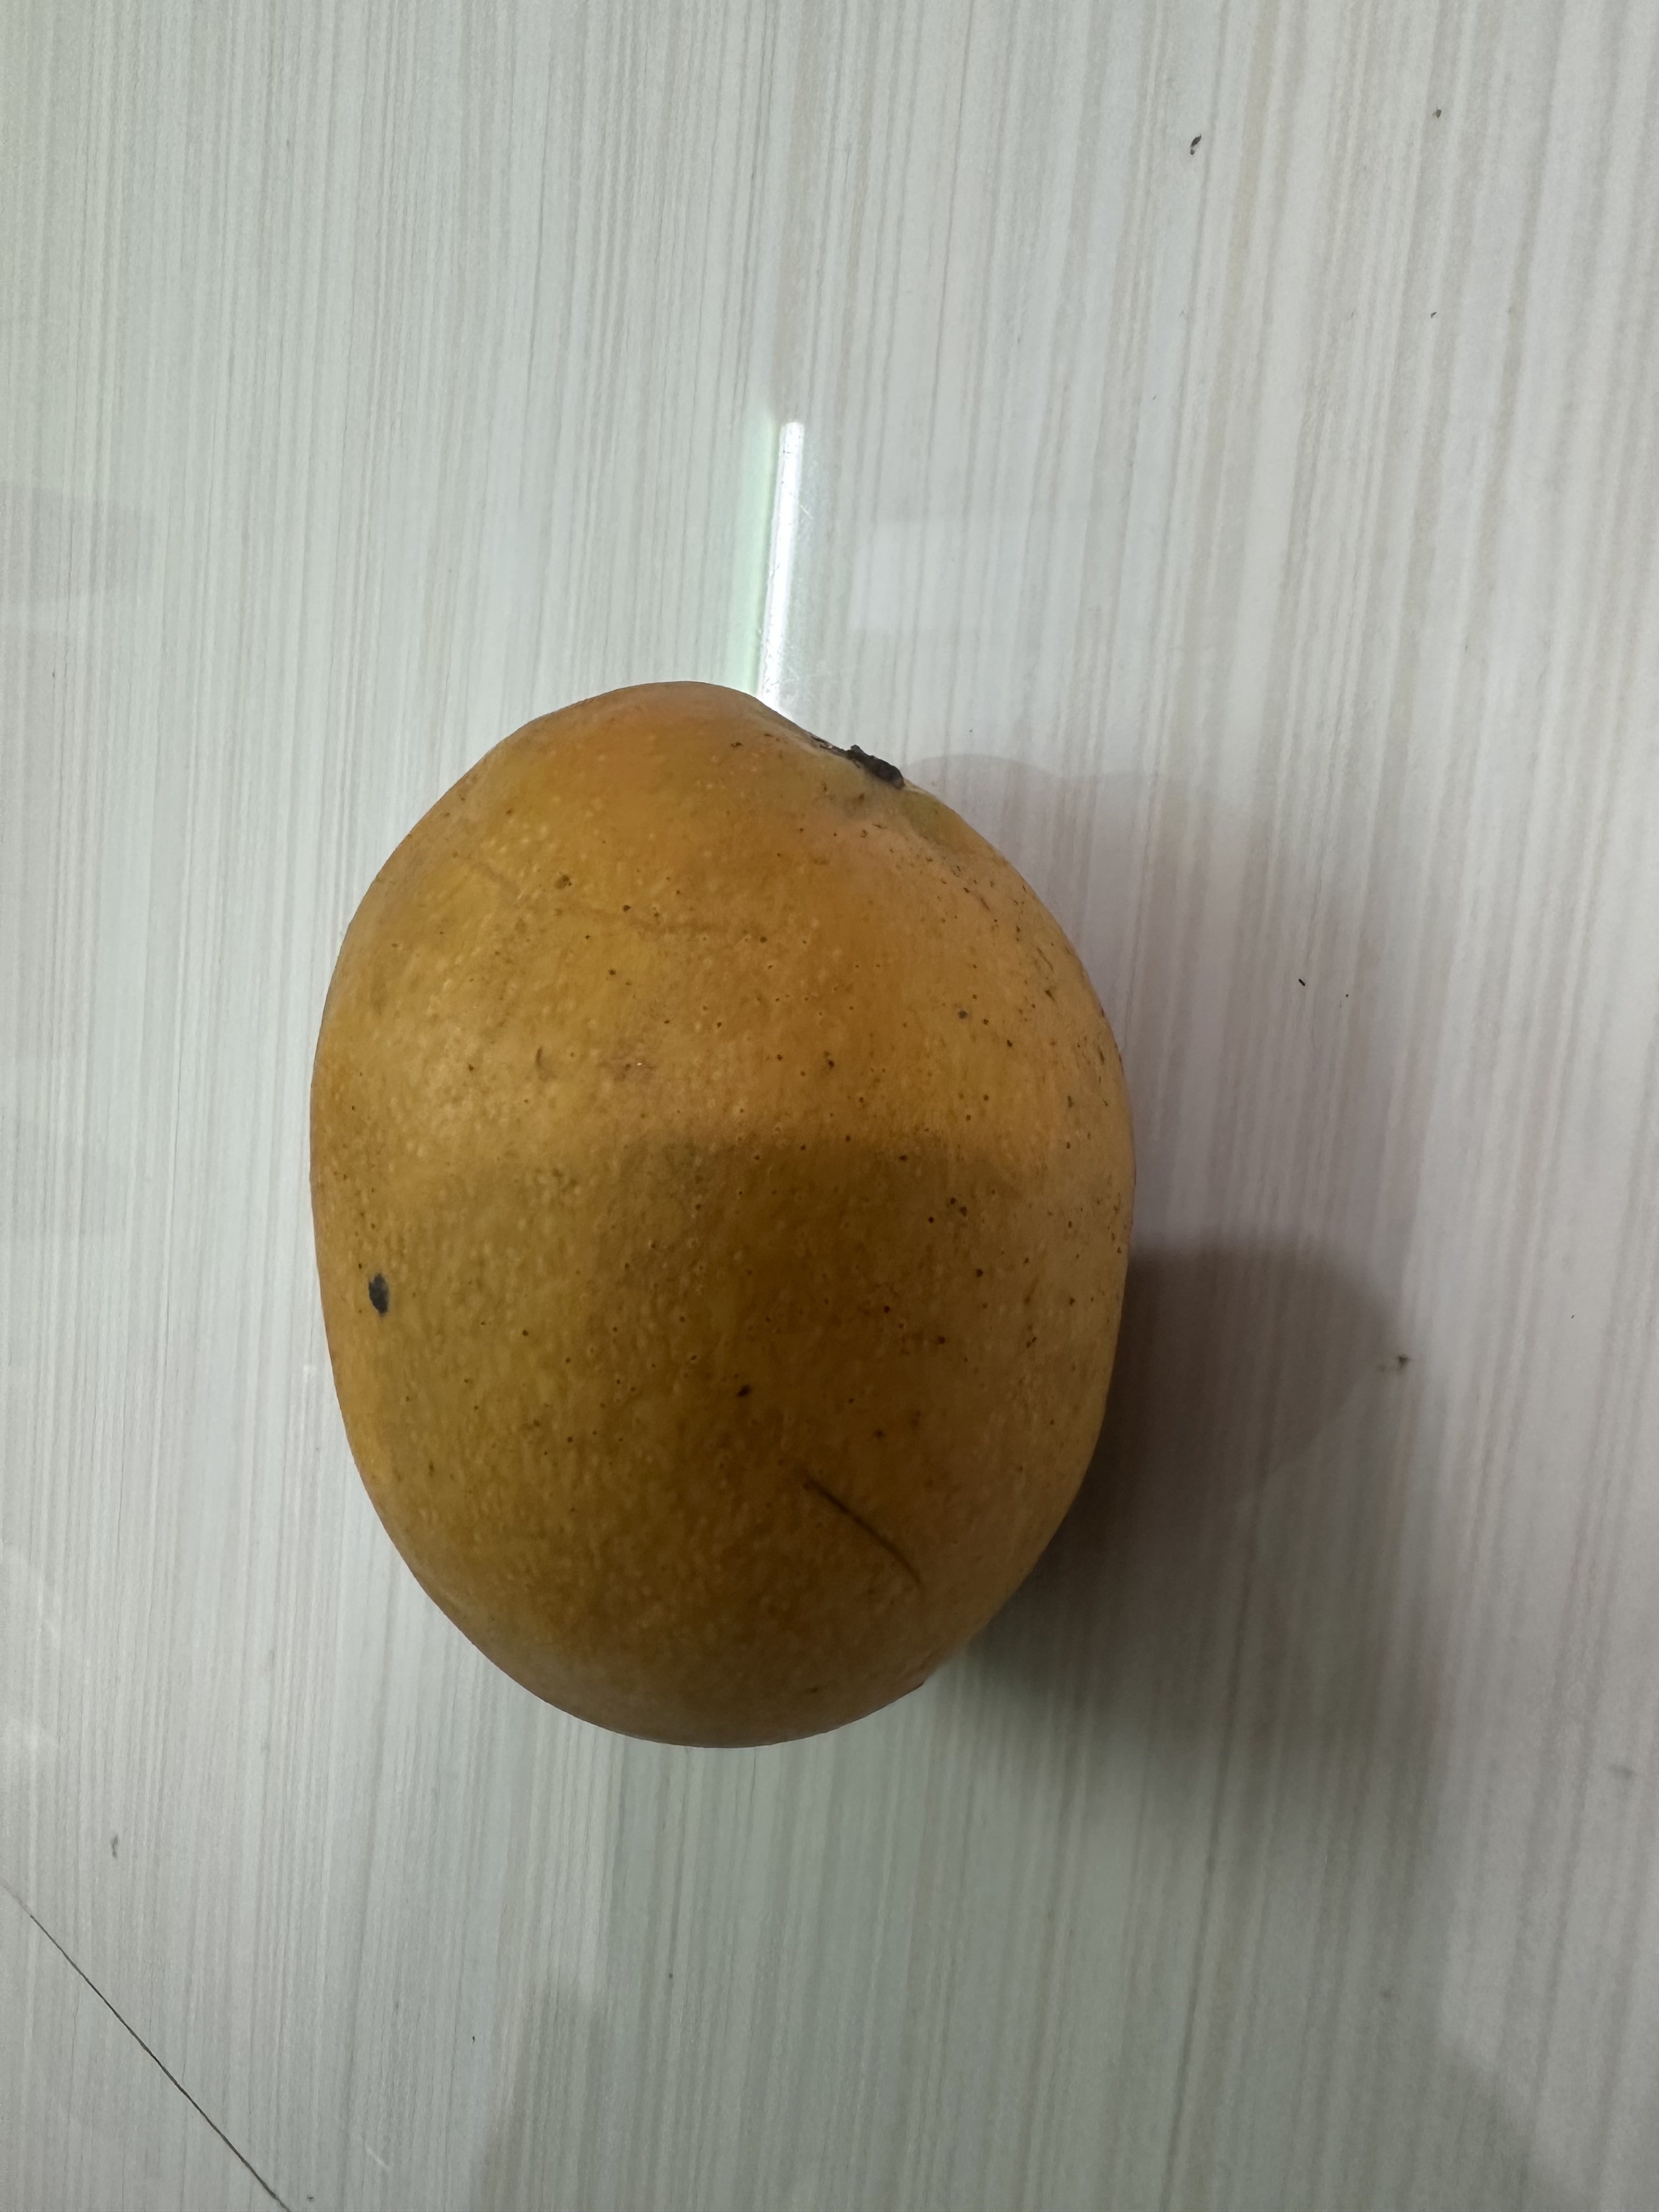
Mango variety: Bari-4